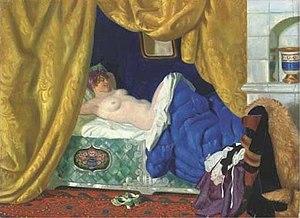
Beauté est un tableau du peintre russe Boris Koustodiev, réalisé en 1915.